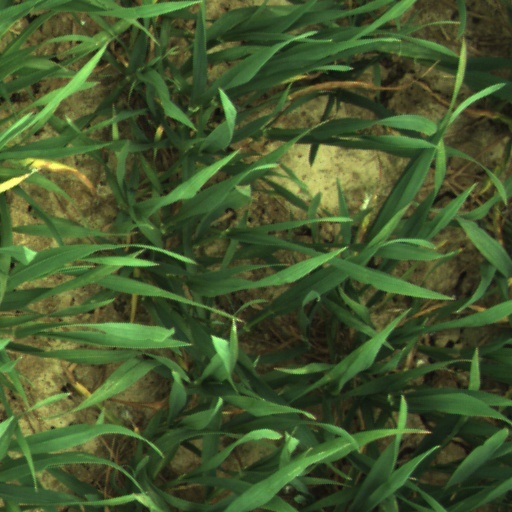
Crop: wheat